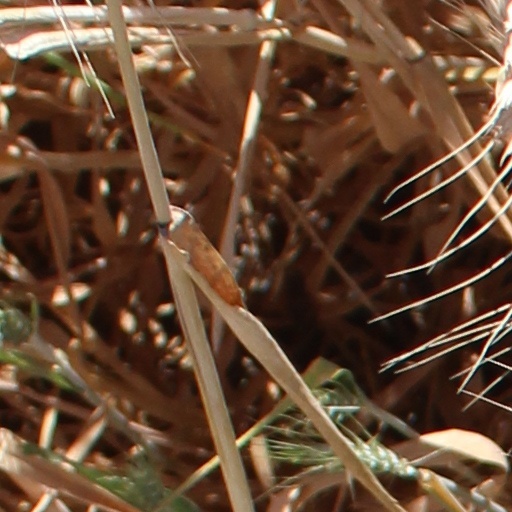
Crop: wheat